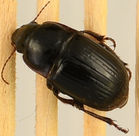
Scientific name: Euryderus grossus
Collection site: Central Plains Experimental Range NEON (CPER), plot CPER_004